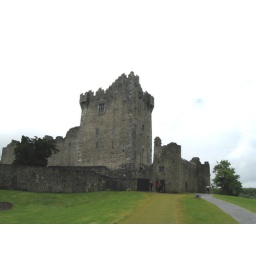
Restored medieval castle on the lake in Killarney.